Question: Please indicate a possible affordance area of drink_with_cup that can be used for holding
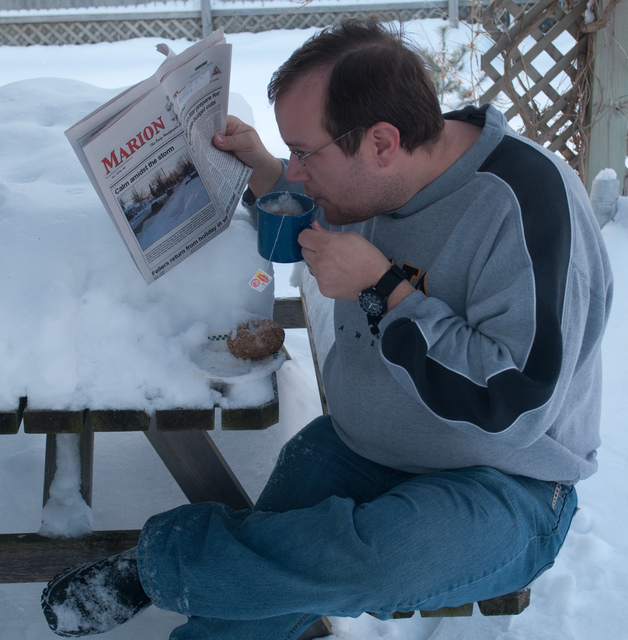
Answer: [255.654, 192.481, 319.414, 259.85]